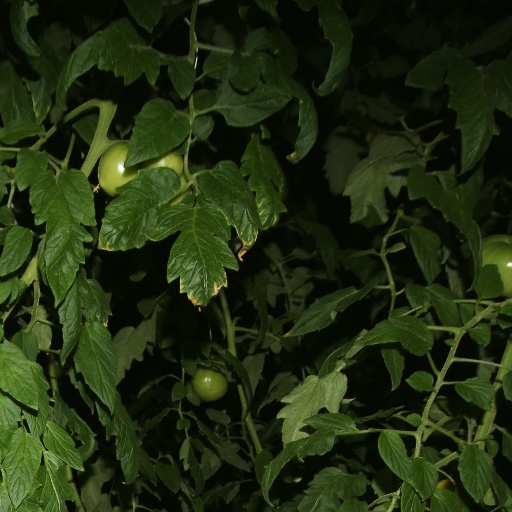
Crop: tomato